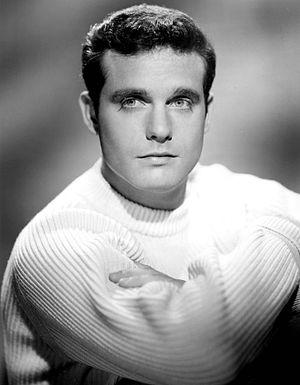
Louis I. Bregman, dit Buddy Bregman, né le 9 juillet 1930 à Chicago et mort le 8 janvier 2017 à Los Angeles, est un arrangeur, producteur et compositeur américain.